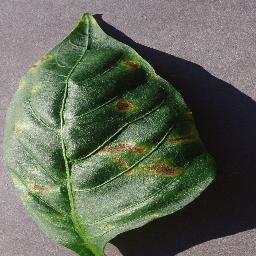
Label: Pepper,_bell___Bacterial_spot